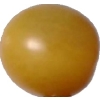
Label: tomato_cherry_yellow